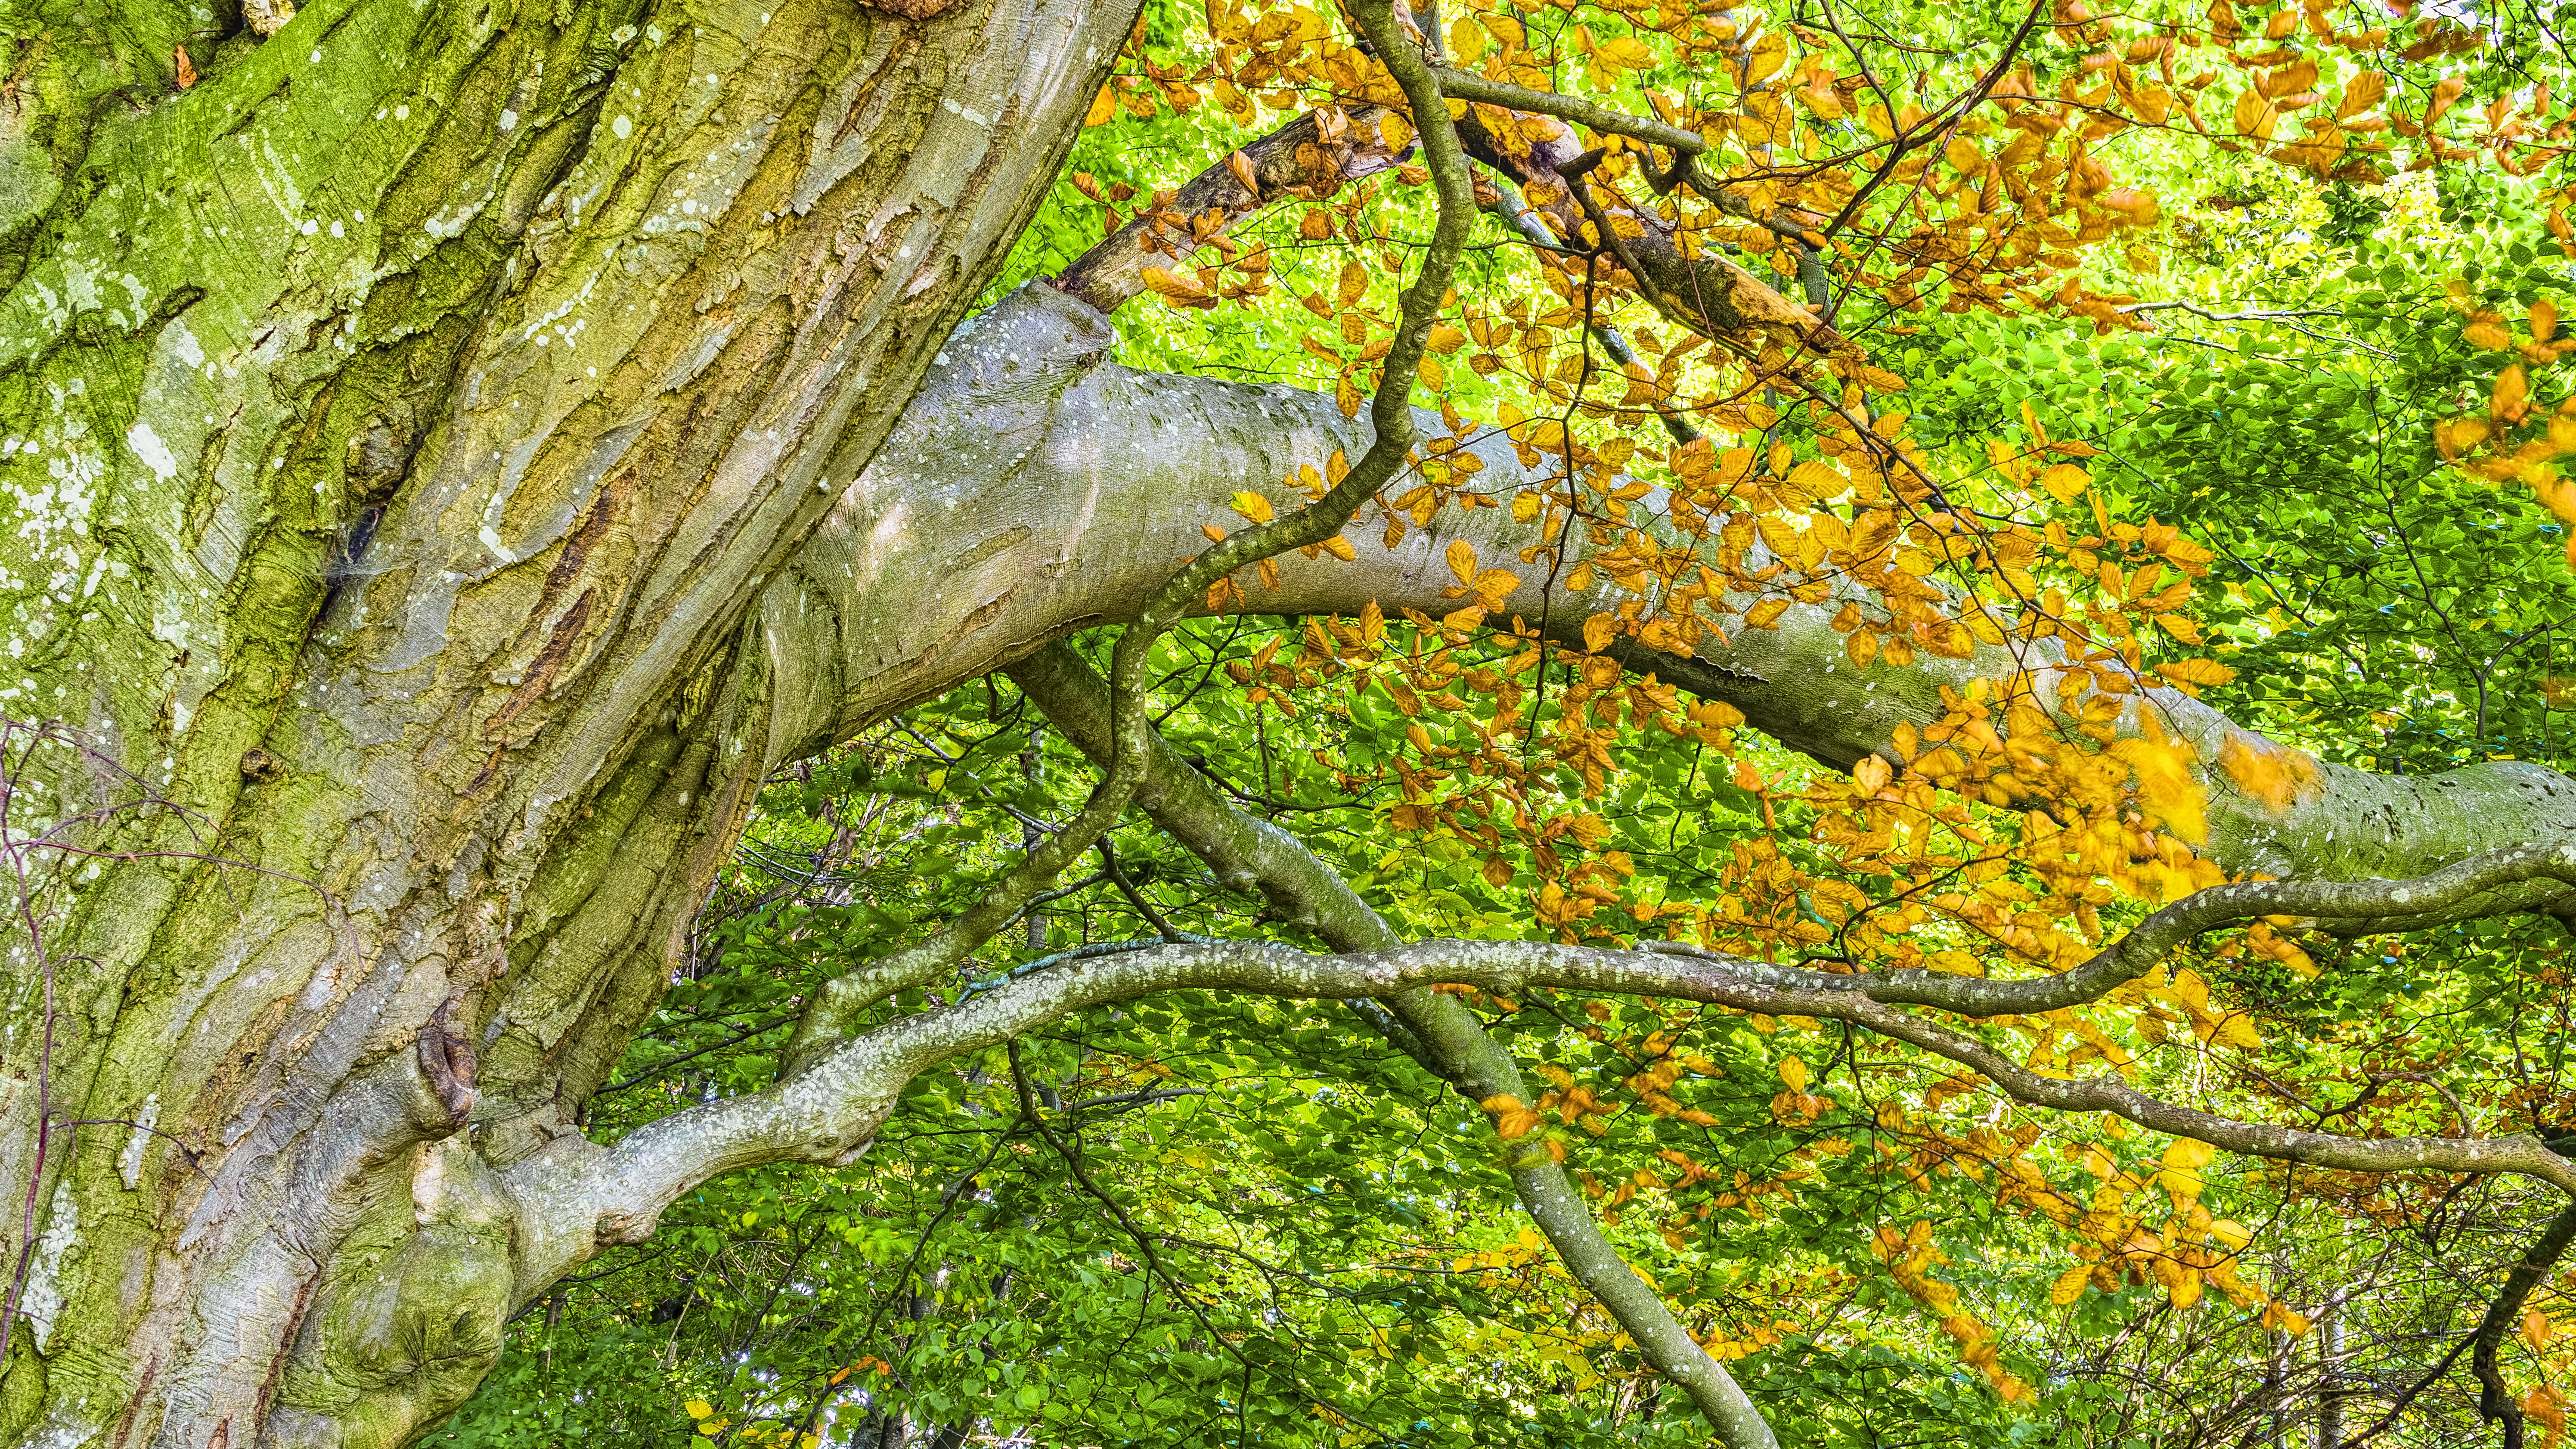
tree, vegetation, ecosystem, branch, leaf, woodland, deciduous, nature reserve, temperate broadleaf and mixed forest, old growth forest, trunk, forest, flora, plant, autumn, biome, moss, non vascular land plant, grove, rainforest, grass, valdivian temperate rain forest, temperate coniferous forest, jungle, maple tree